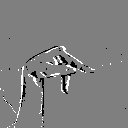
ASL letter: p